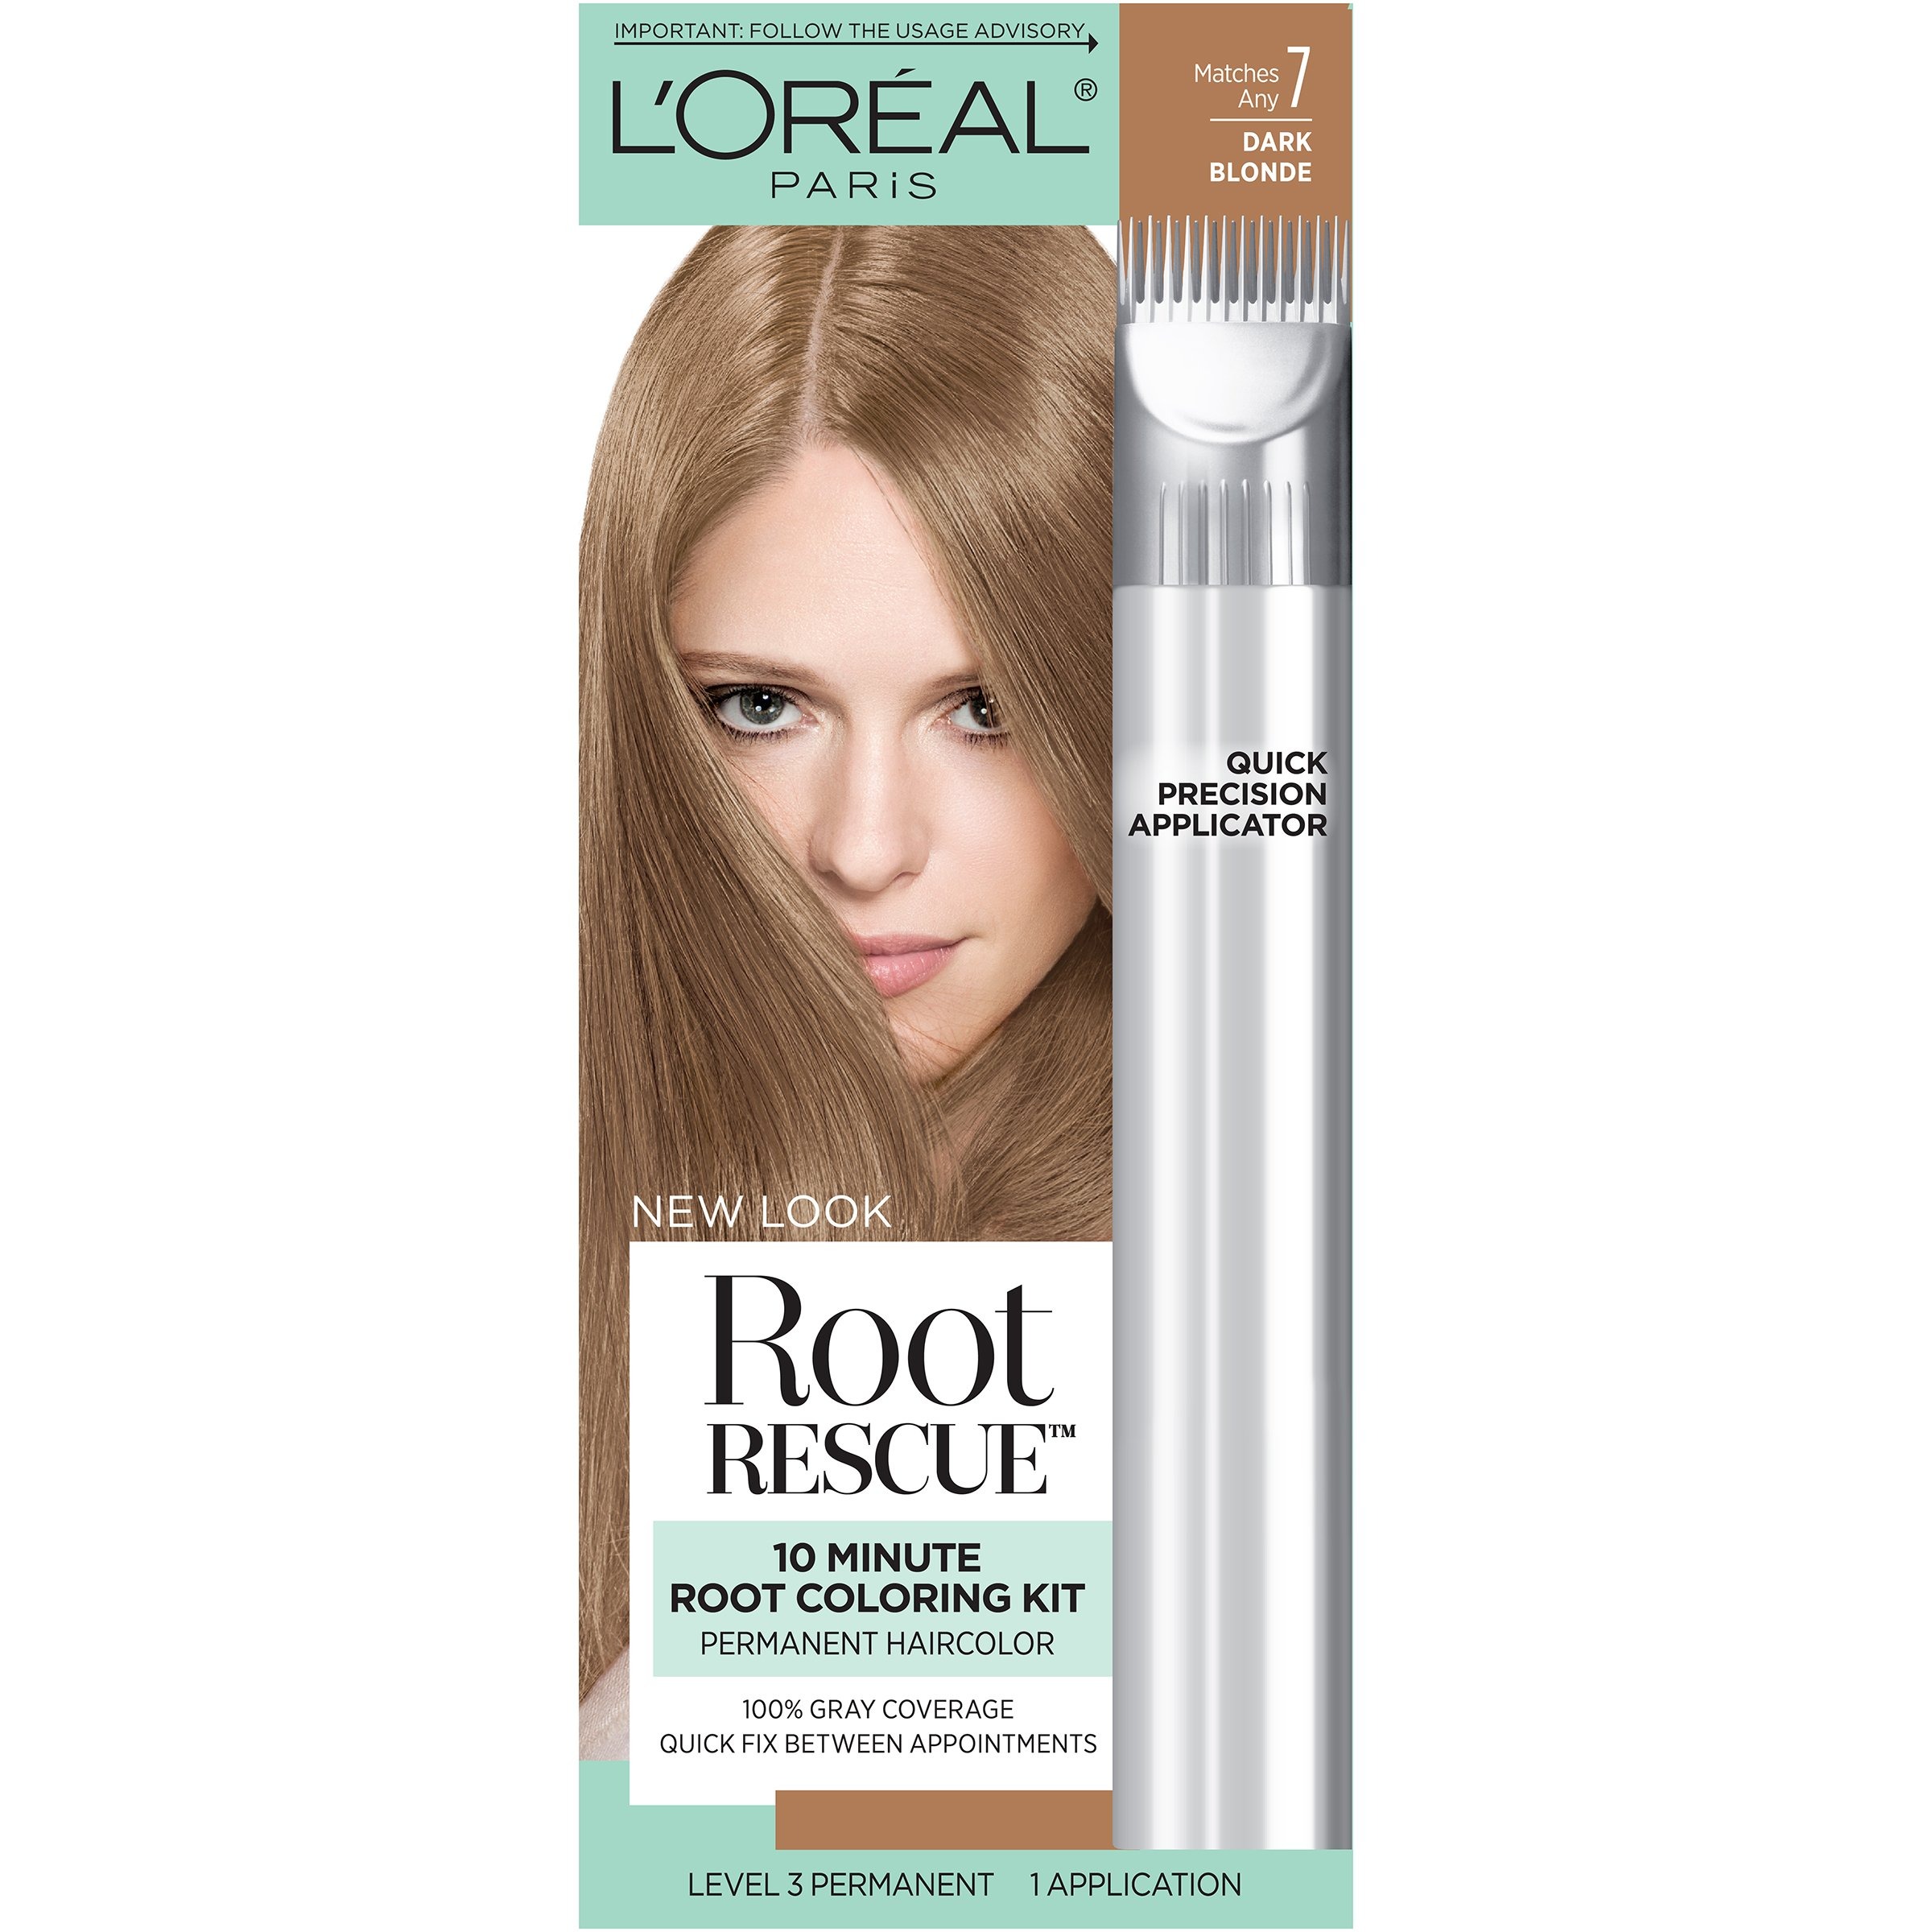
Item Name: L'Oreal Paris Root Rescue 10 Minute Root Coloring Kit, 7 Dark Blonde
Bullet Point 1: Root Rescue is a quick, precise and gentle way to cover roots in just 10 minutes
Bullet Point 2: Seamless shade matching guaranteed
Bullet Point 3: The quick precision applicator makes application fast, precise, and easy
Bullet Point 4: Low-ammonia, permanent hair color formula
Value: 1.0
Unit: count

Price: 6.97